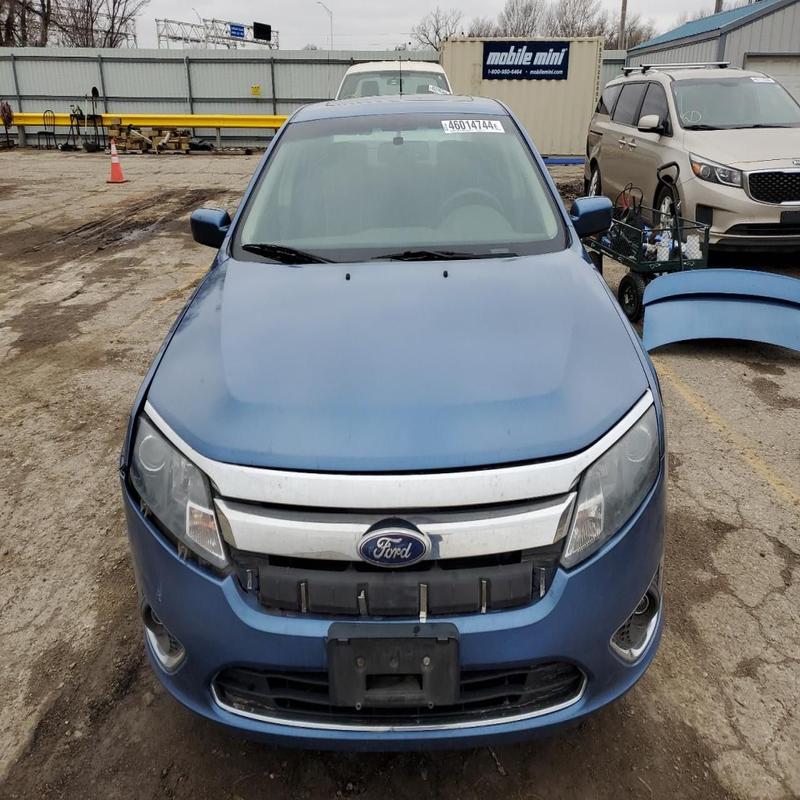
Aucun dommage détecté.
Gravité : aucun